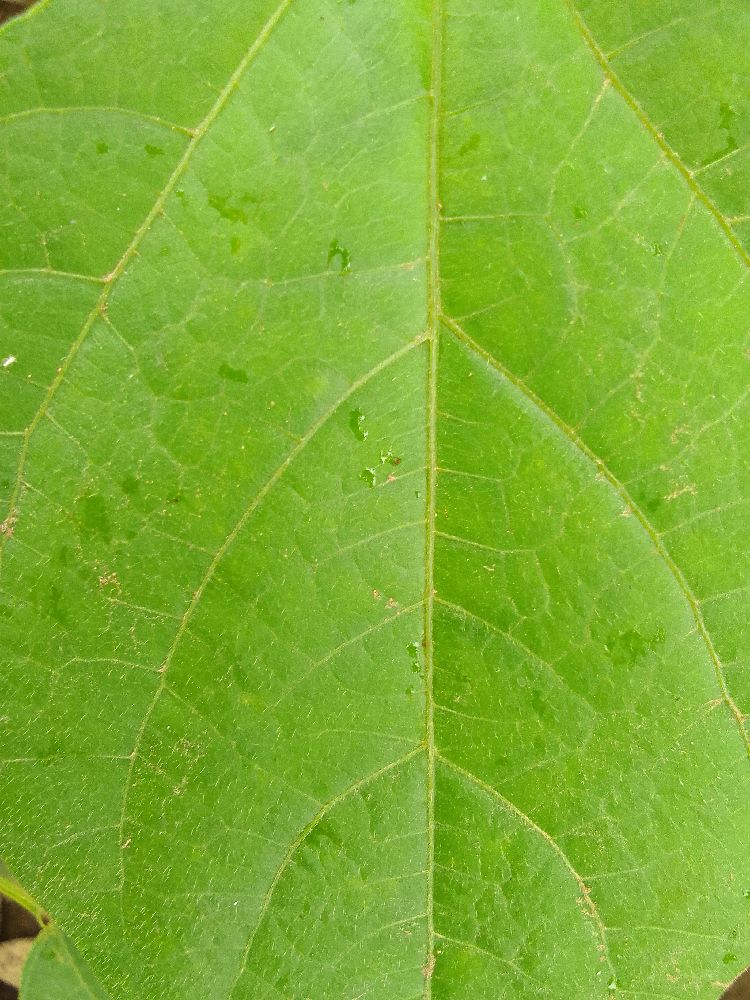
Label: rust